October Moth

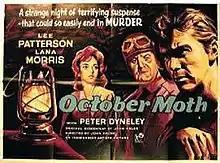

October Moth is a 1960 British second feature drama film directed and written by John Kruse and starring Lana Morris and Lee Patterson.